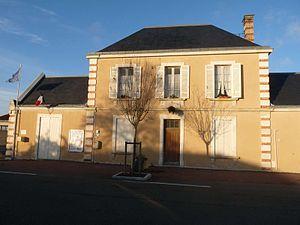
mairie de Pouillac, Charente-Maritime, France
Pouillac est une commune du sud-ouest de la France, située dans le département de la Charente-Maritime.